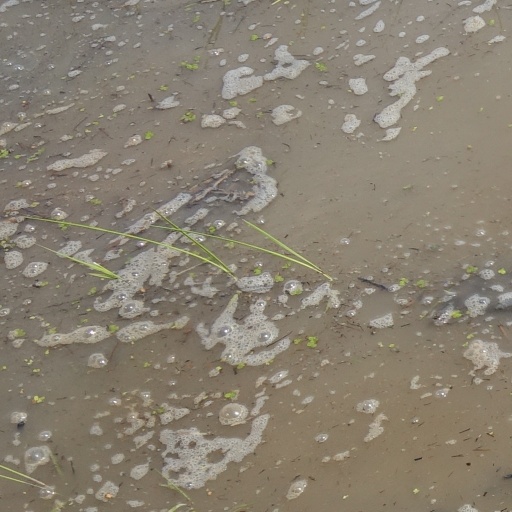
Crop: rice